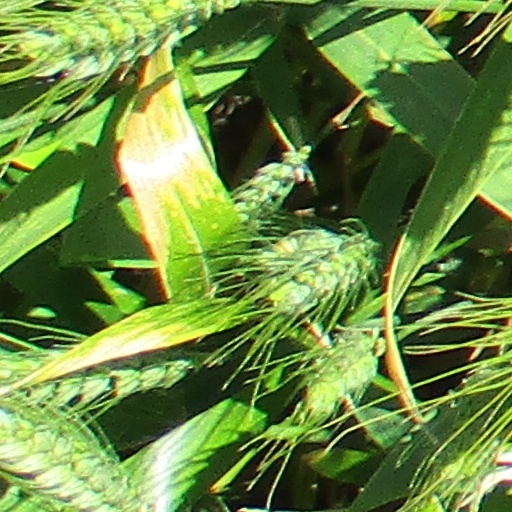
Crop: wheat